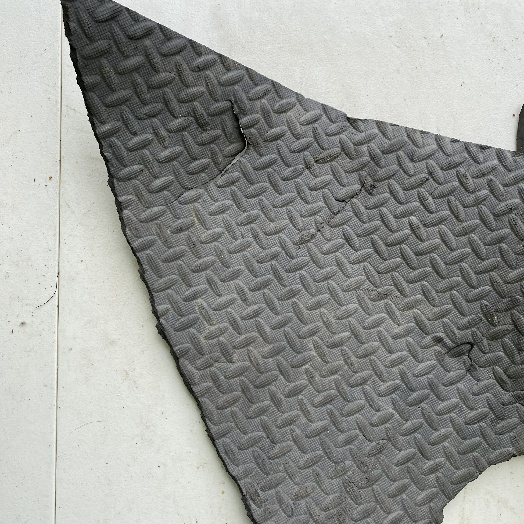
Label: Miscellaneous Trash